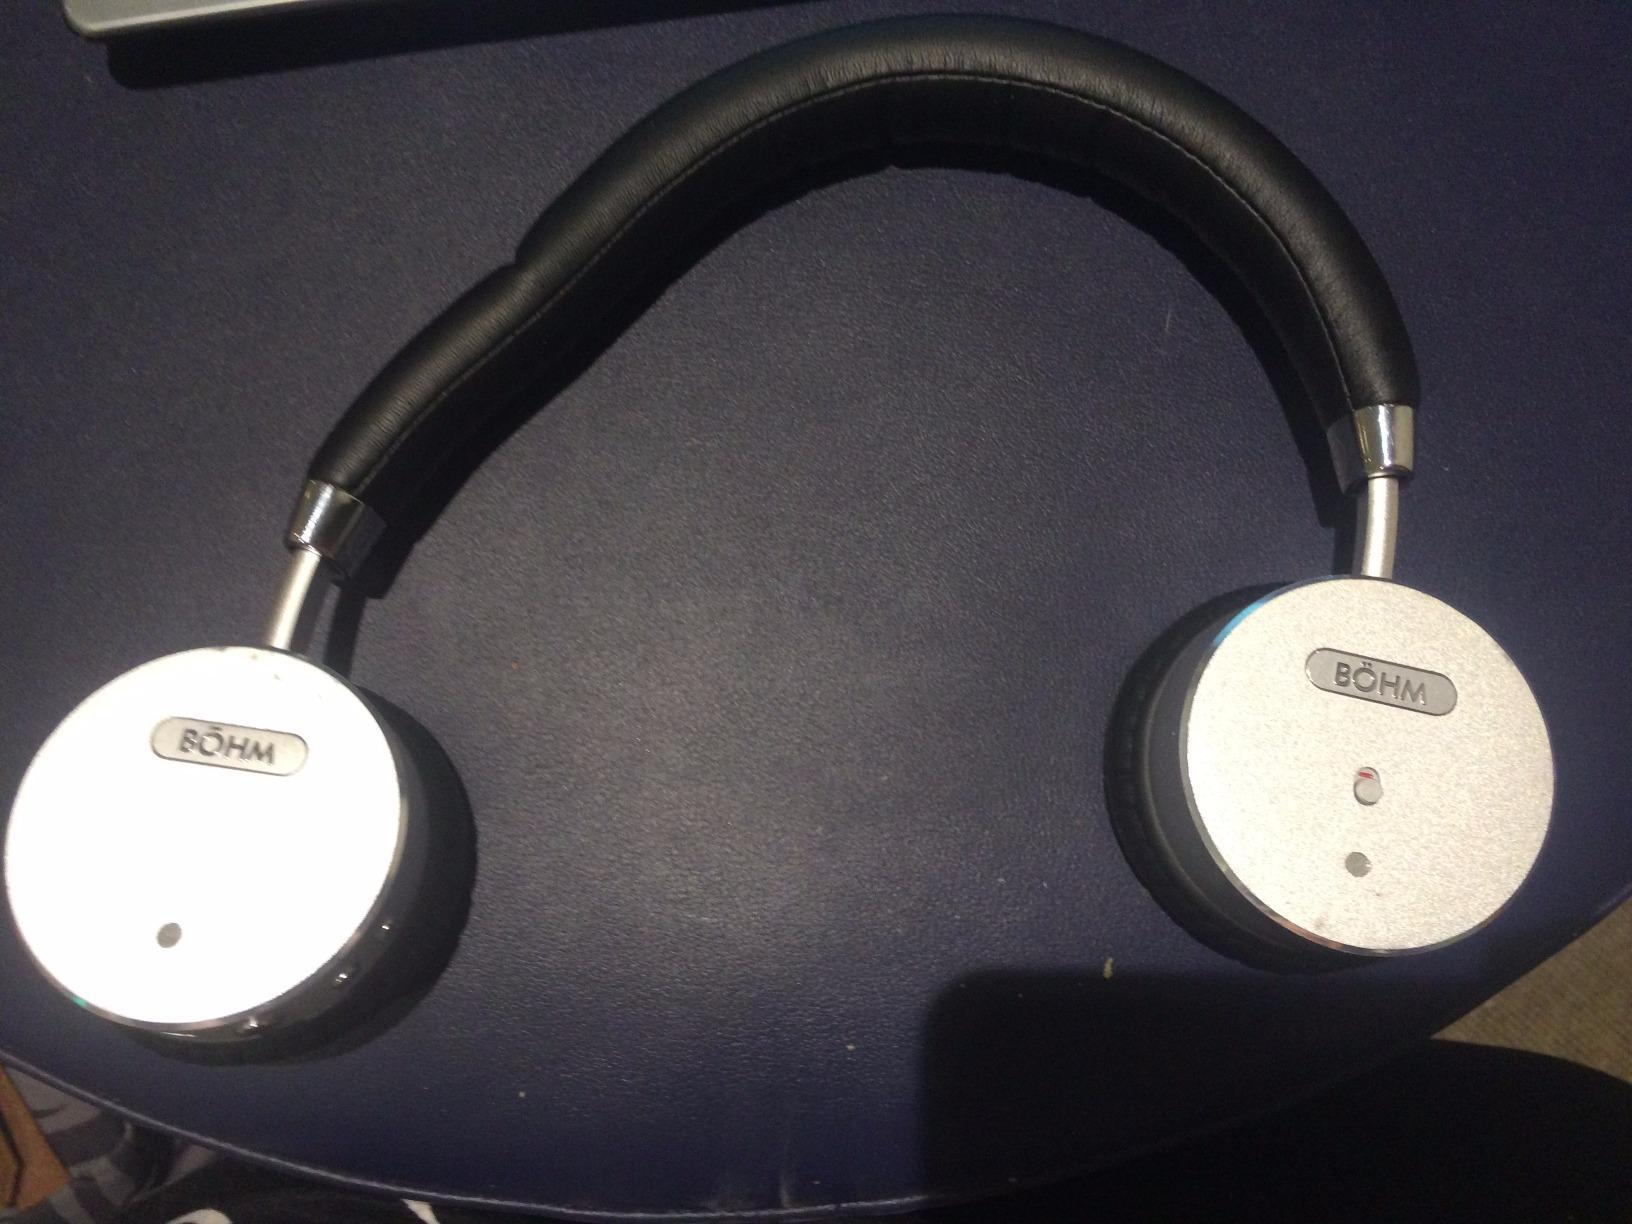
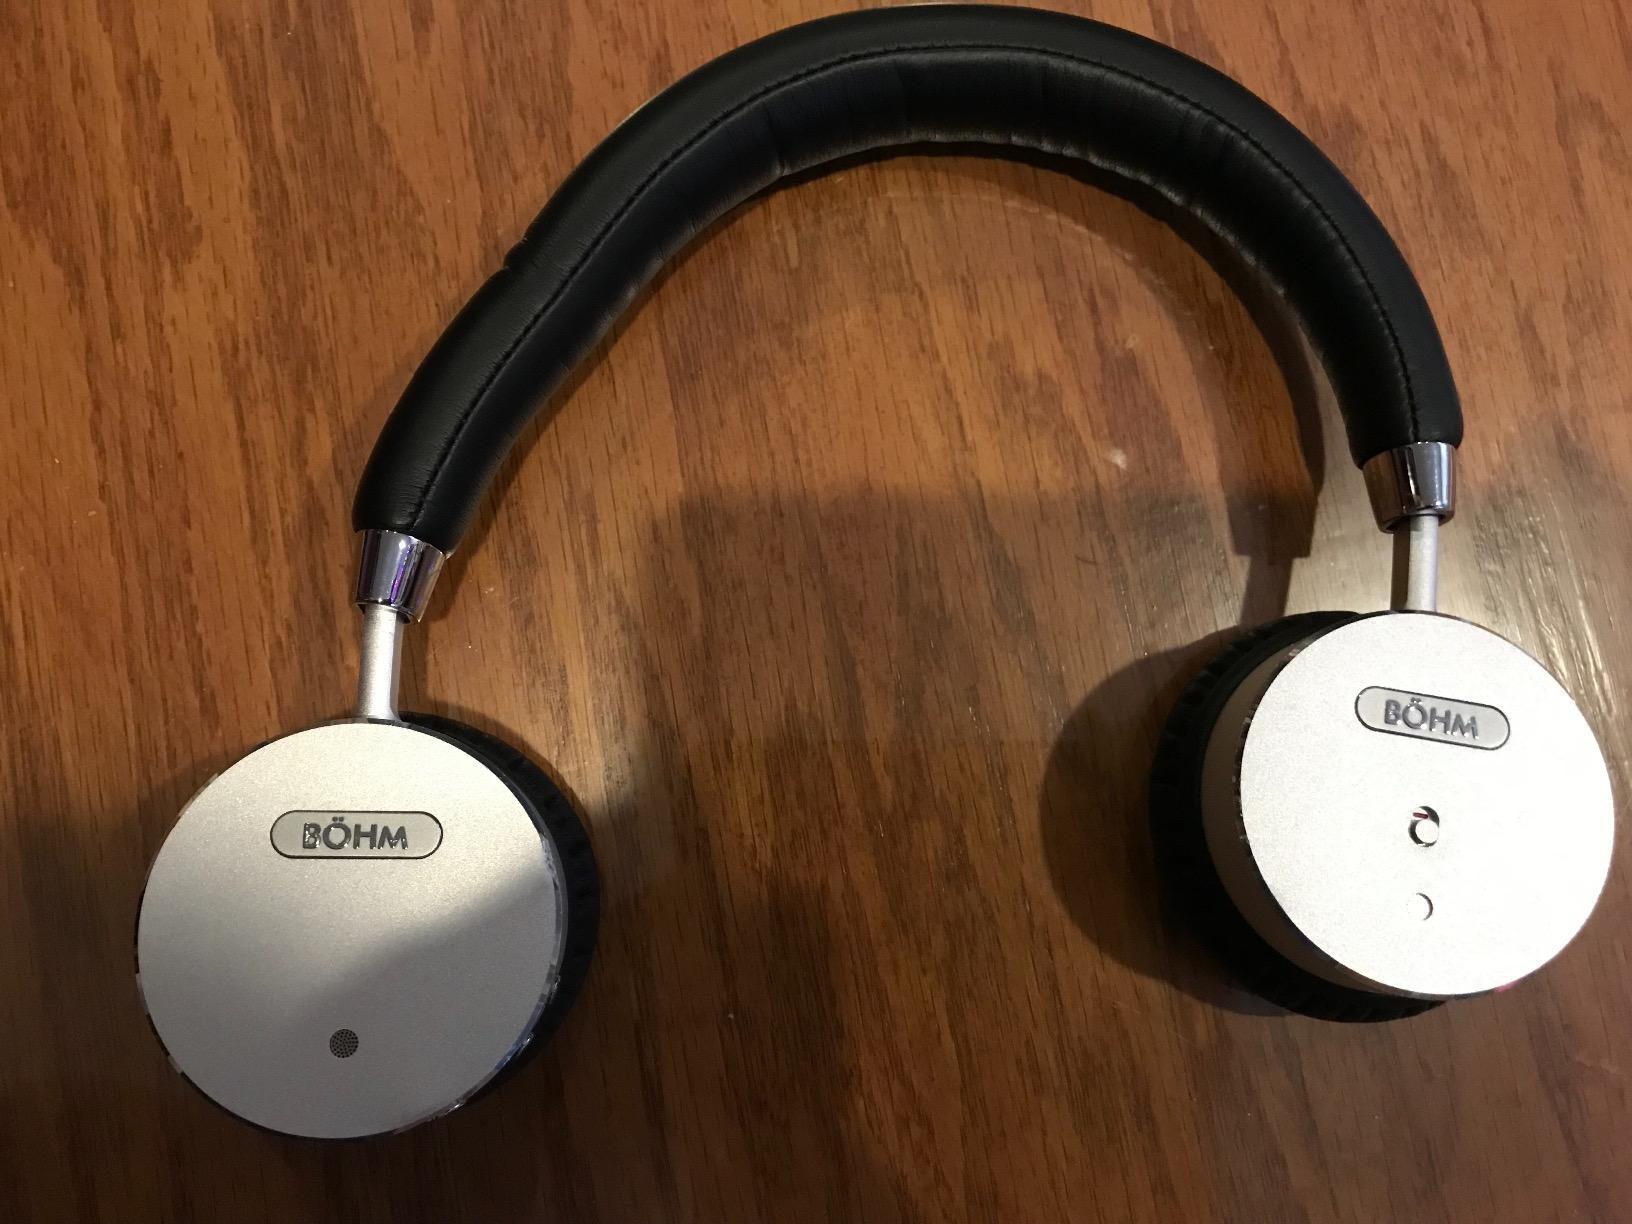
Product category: headphones
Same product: yes